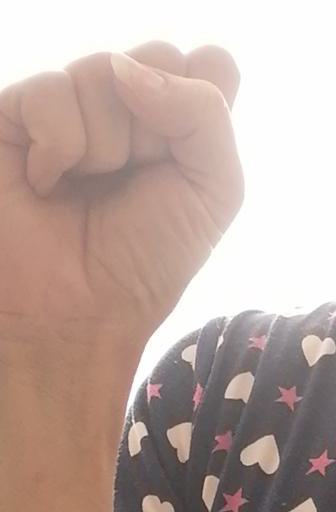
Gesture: fist